Scapular of Our Lady of Mount Carmel

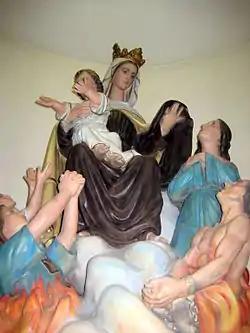
In this statue of Our Lady of Mount Carmel with the Infant Jesus at Saint Leonard of Port Maurice Church, one of the souls in purgatory begging for Mary's intercession appears to be wearing a Scapular of Our Lady of Mount Carmel.

The earliest form of the Scapular promise states simply that wearers of the brown scapular, the Carmelite habit, will be saved. Originally, this referred to Carmelite religious who remained faithful to their vocation. Later the small Brown Scapular became popular with the laity as a sacramental.